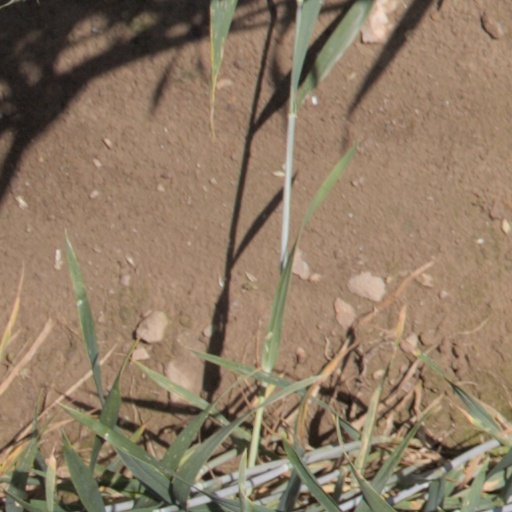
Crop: wheat